Luke Joyce

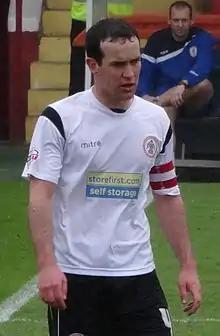
Joyce playing for Accrington Stanley in 2014

Luke James Joyce (born 9 July 1987) is an English former professional footballer who is now the Lead North Scout at club Brentford. He made 700 league and cup appearances in a 19-year professional playing career.